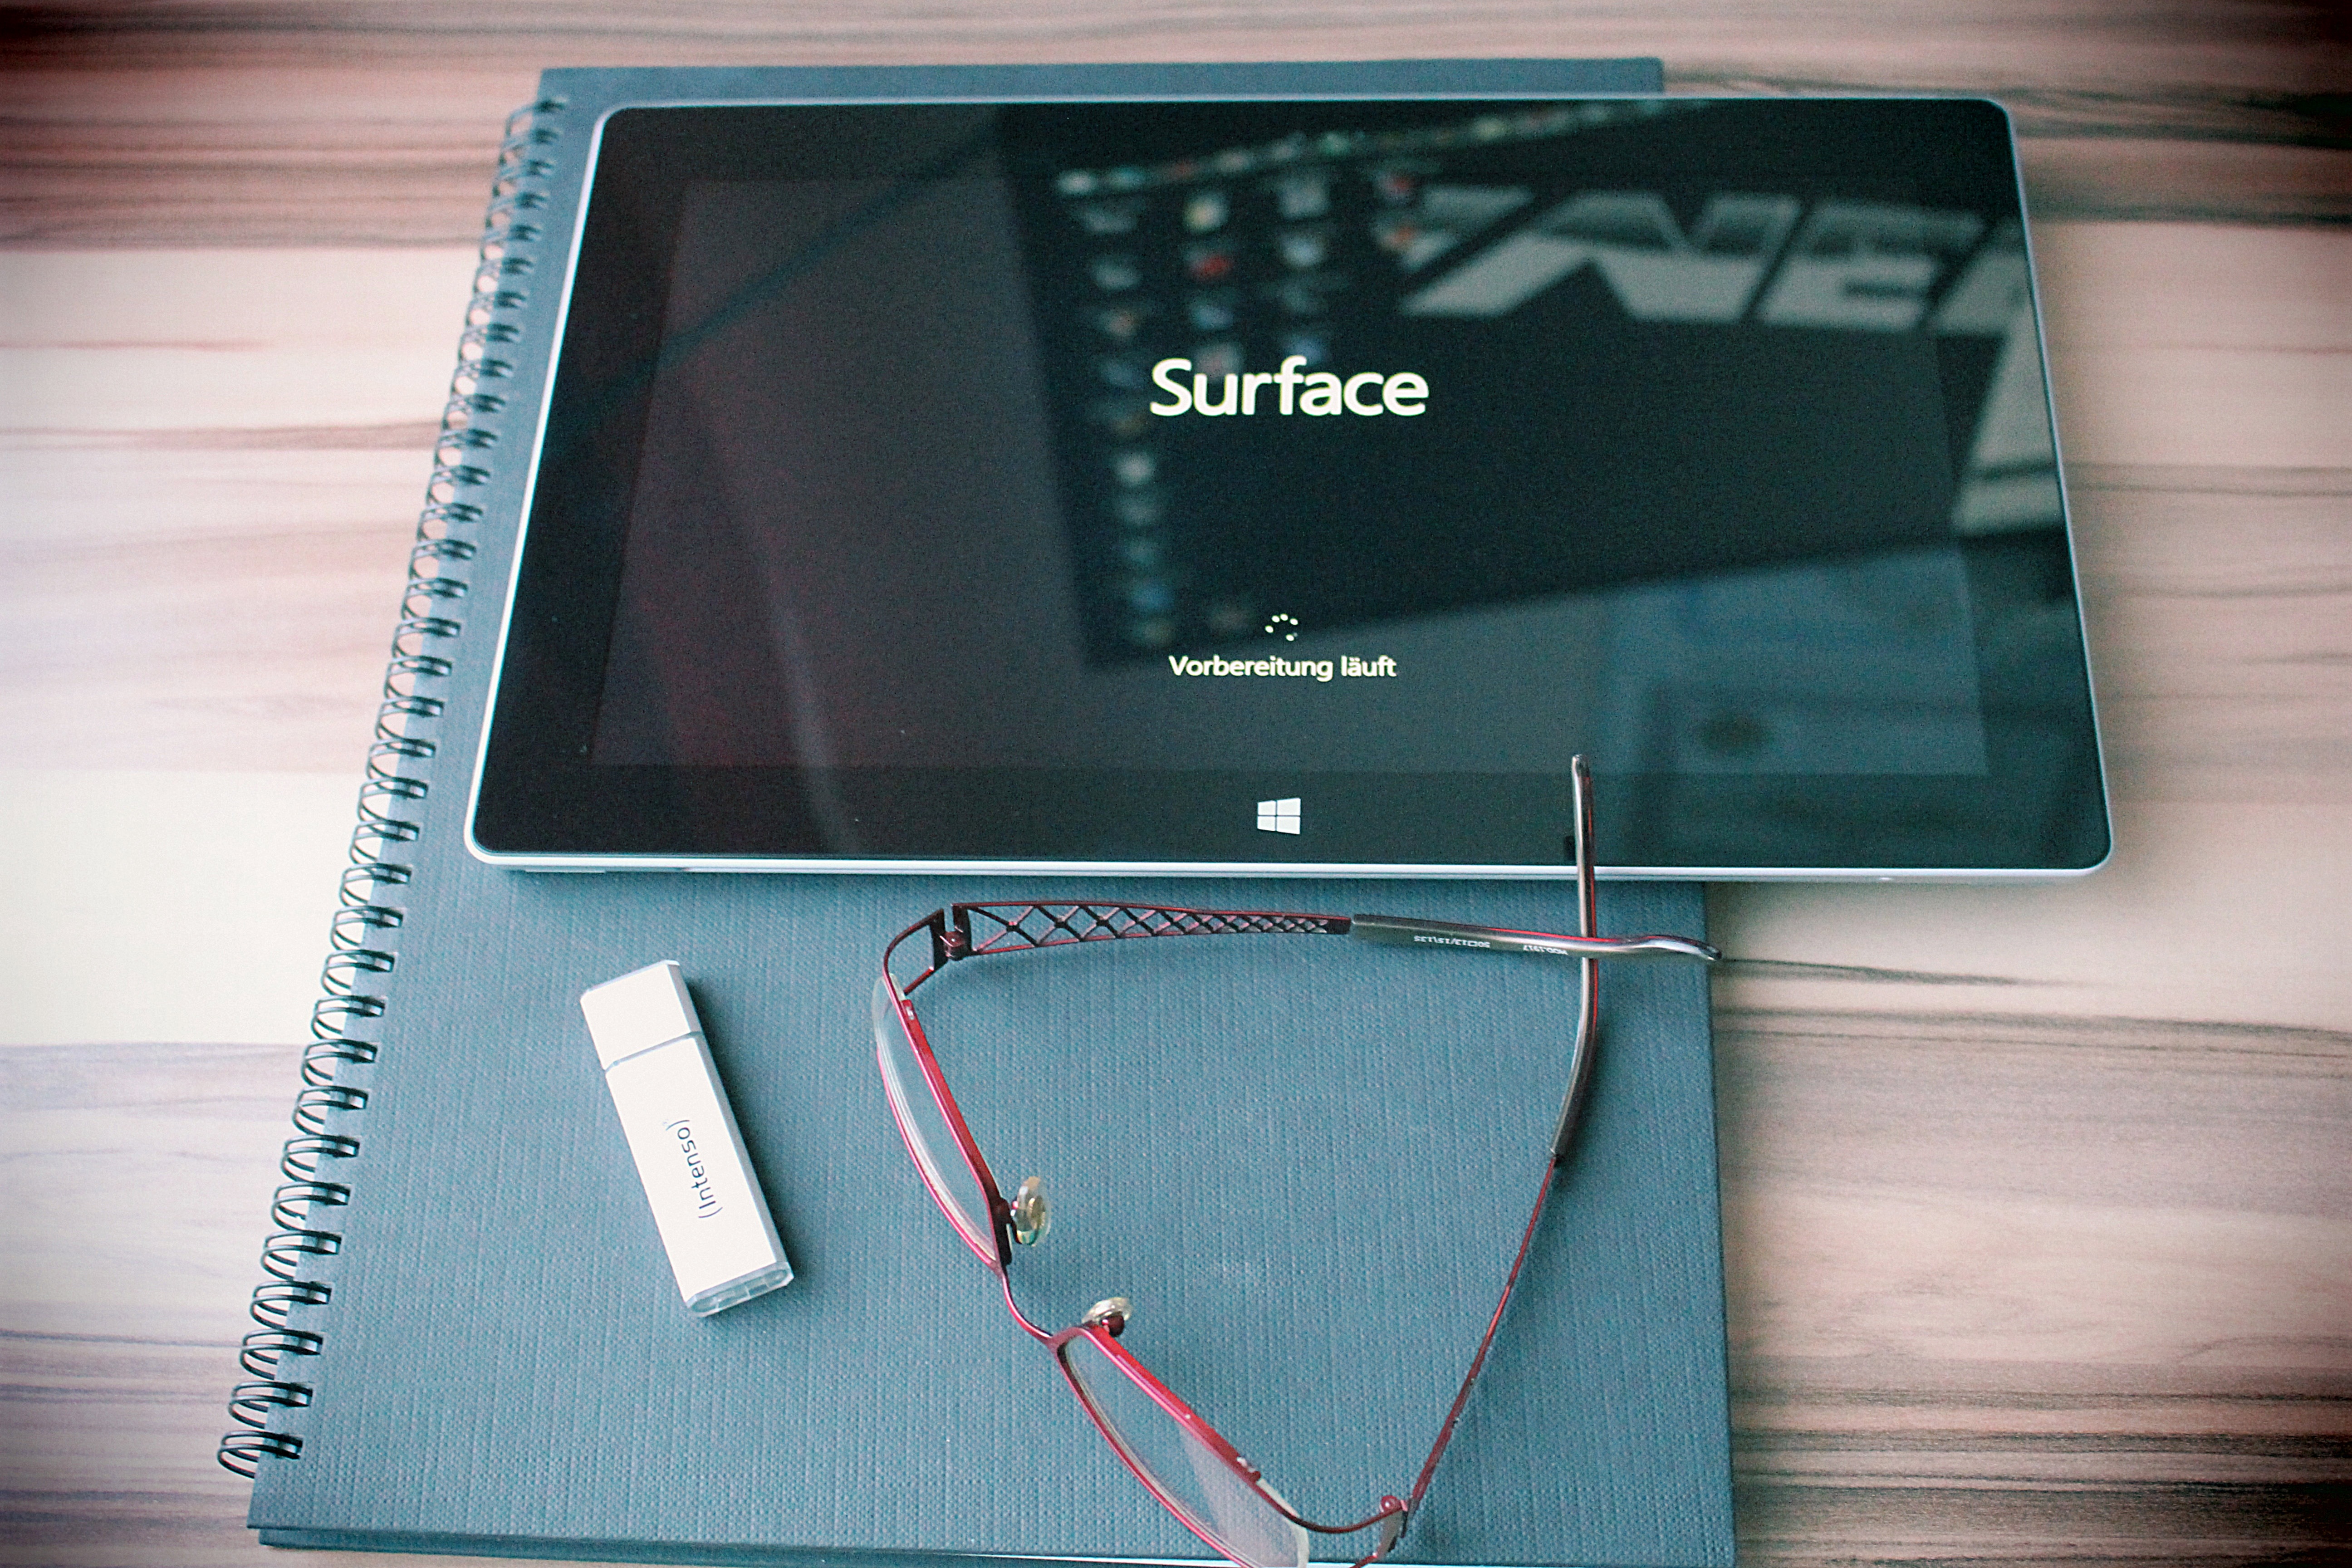
tablet, green, gadget, surface, brand, glasses, workplace, reading glasses, usb stick, memory stick, data stick, personal computer hardware